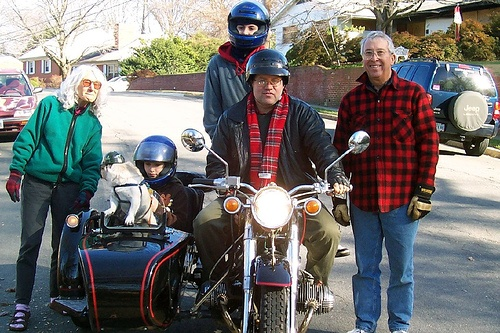
Two people are taking a dog for a ride on a motorcycle
a group of people sitting on motorcycle and standing around the motorcycle posing for a picture.
A man, boy and dog riding a motorcycle with other people next to them.
A group of people is standing around a bike with a sidecar that is full.
People and a dog pose in and around a motorcycle and sidecar.